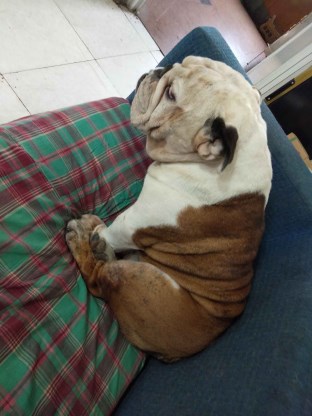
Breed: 1121-n000002-French_bulldog